Describe the emotion expressed in this image:  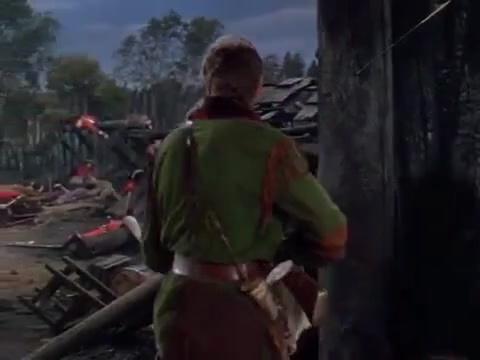
This person displays Pain, valence and arousal with low intensity.